Honolulu Fire Department

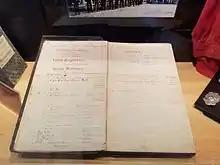
1892-1893 HFD Accountant book, which recorded the date that HFD became a paid fire department, March 1, 1893.

On December 27, 1850, an ordinance issued by Kamehameha III established the Honolulu Fire Department. On February 3, 1851, Oahu Governor Kekuanaoa appointed Alexander Joy Cartwright Jr. to be Chief Engineer of the Fire Department of the City of Honolulu, making him the first Fire Engineer of the newly formed department. The ordinance was enacted into law by the Hawaiian Legislature of 1851 (S.S. 1851, pp. 5-ll), becoming effective on May 8, 1851, after it was signed by the Speaker of the House of Representatives, William L. Lee, and King Kamehameha.